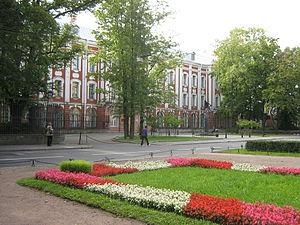
Saint-Pétersbourg. .
L'université d’État de Saint-Pétersbourg est un établissement d'enseignement supérieur situé à Saint-Pétersbourg en Russie. L'établissement d'origine est fondé par un décret de Pierre le Grand le 28 janvier 1724. Elle s'appelait jusqu'en 1914, l'« université impériale de Saint-Pétersbourg », puis « université impériale de Petrograd » et après la révolution de février 1917, « université de Petrograd ». De 1924 à 1948, elle s'est appelée « université d'État de Léningrad » et de 1948 à 1989 « université d'État Jdanov de Léningrad ». Elle a pris son nom actuel en 1991. Les bâtiments de l'université sont situés sur l’île Vassilievski, non loin de la Néva.